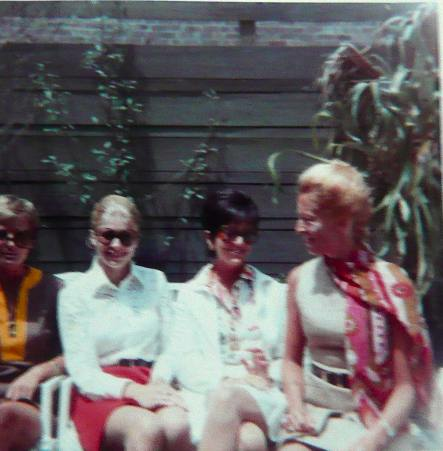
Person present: Yes